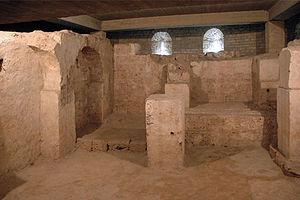
Crypte de Saint-Guilhem-le-Désert (Hérault) Català: Abadia de Sant Guilhem del Desert, cripta. Llenguadoc, França